Rhinogradentia

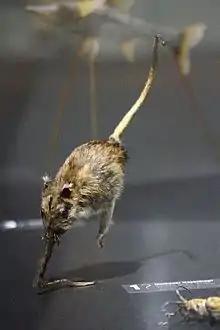
"Hopsorrhinus aureus" at Museum Wiesbaden

Rhinogradentia is a fictitious order of extinct shrew-like mammals invented by German zoologist Gerolf Steiner. Members of the order, known as rhinogrades or snouters, are characterized by a nose-like feature called a "nasorium", which evolved to fulfill a wide variety of functions in different species. Steiner also created a fictional persona, naturalist Harald Stümpke, who is credited as author of the 1961 book "Bau und Leben der Rhinogradentia" (translated into English in 1967 as "The Snouters: Form and Life of the Rhinogrades"). According to Steiner, it is the only remaining record of the animals, which were wiped out, along with all the world's Rhinogradentia researchers, when the small Pacific archipelago they inhabited sank into the ocean due to nearby atomic bomb testing.